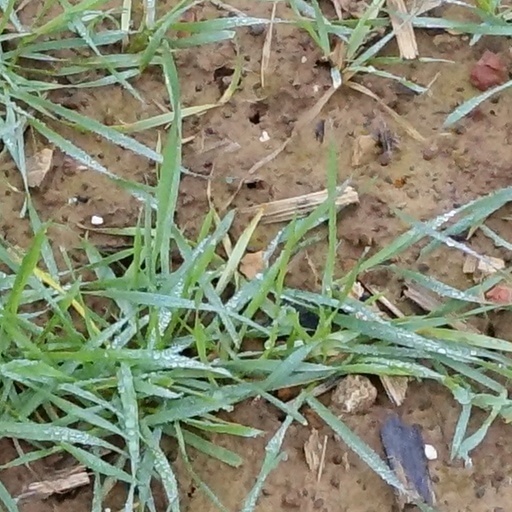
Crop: wheat